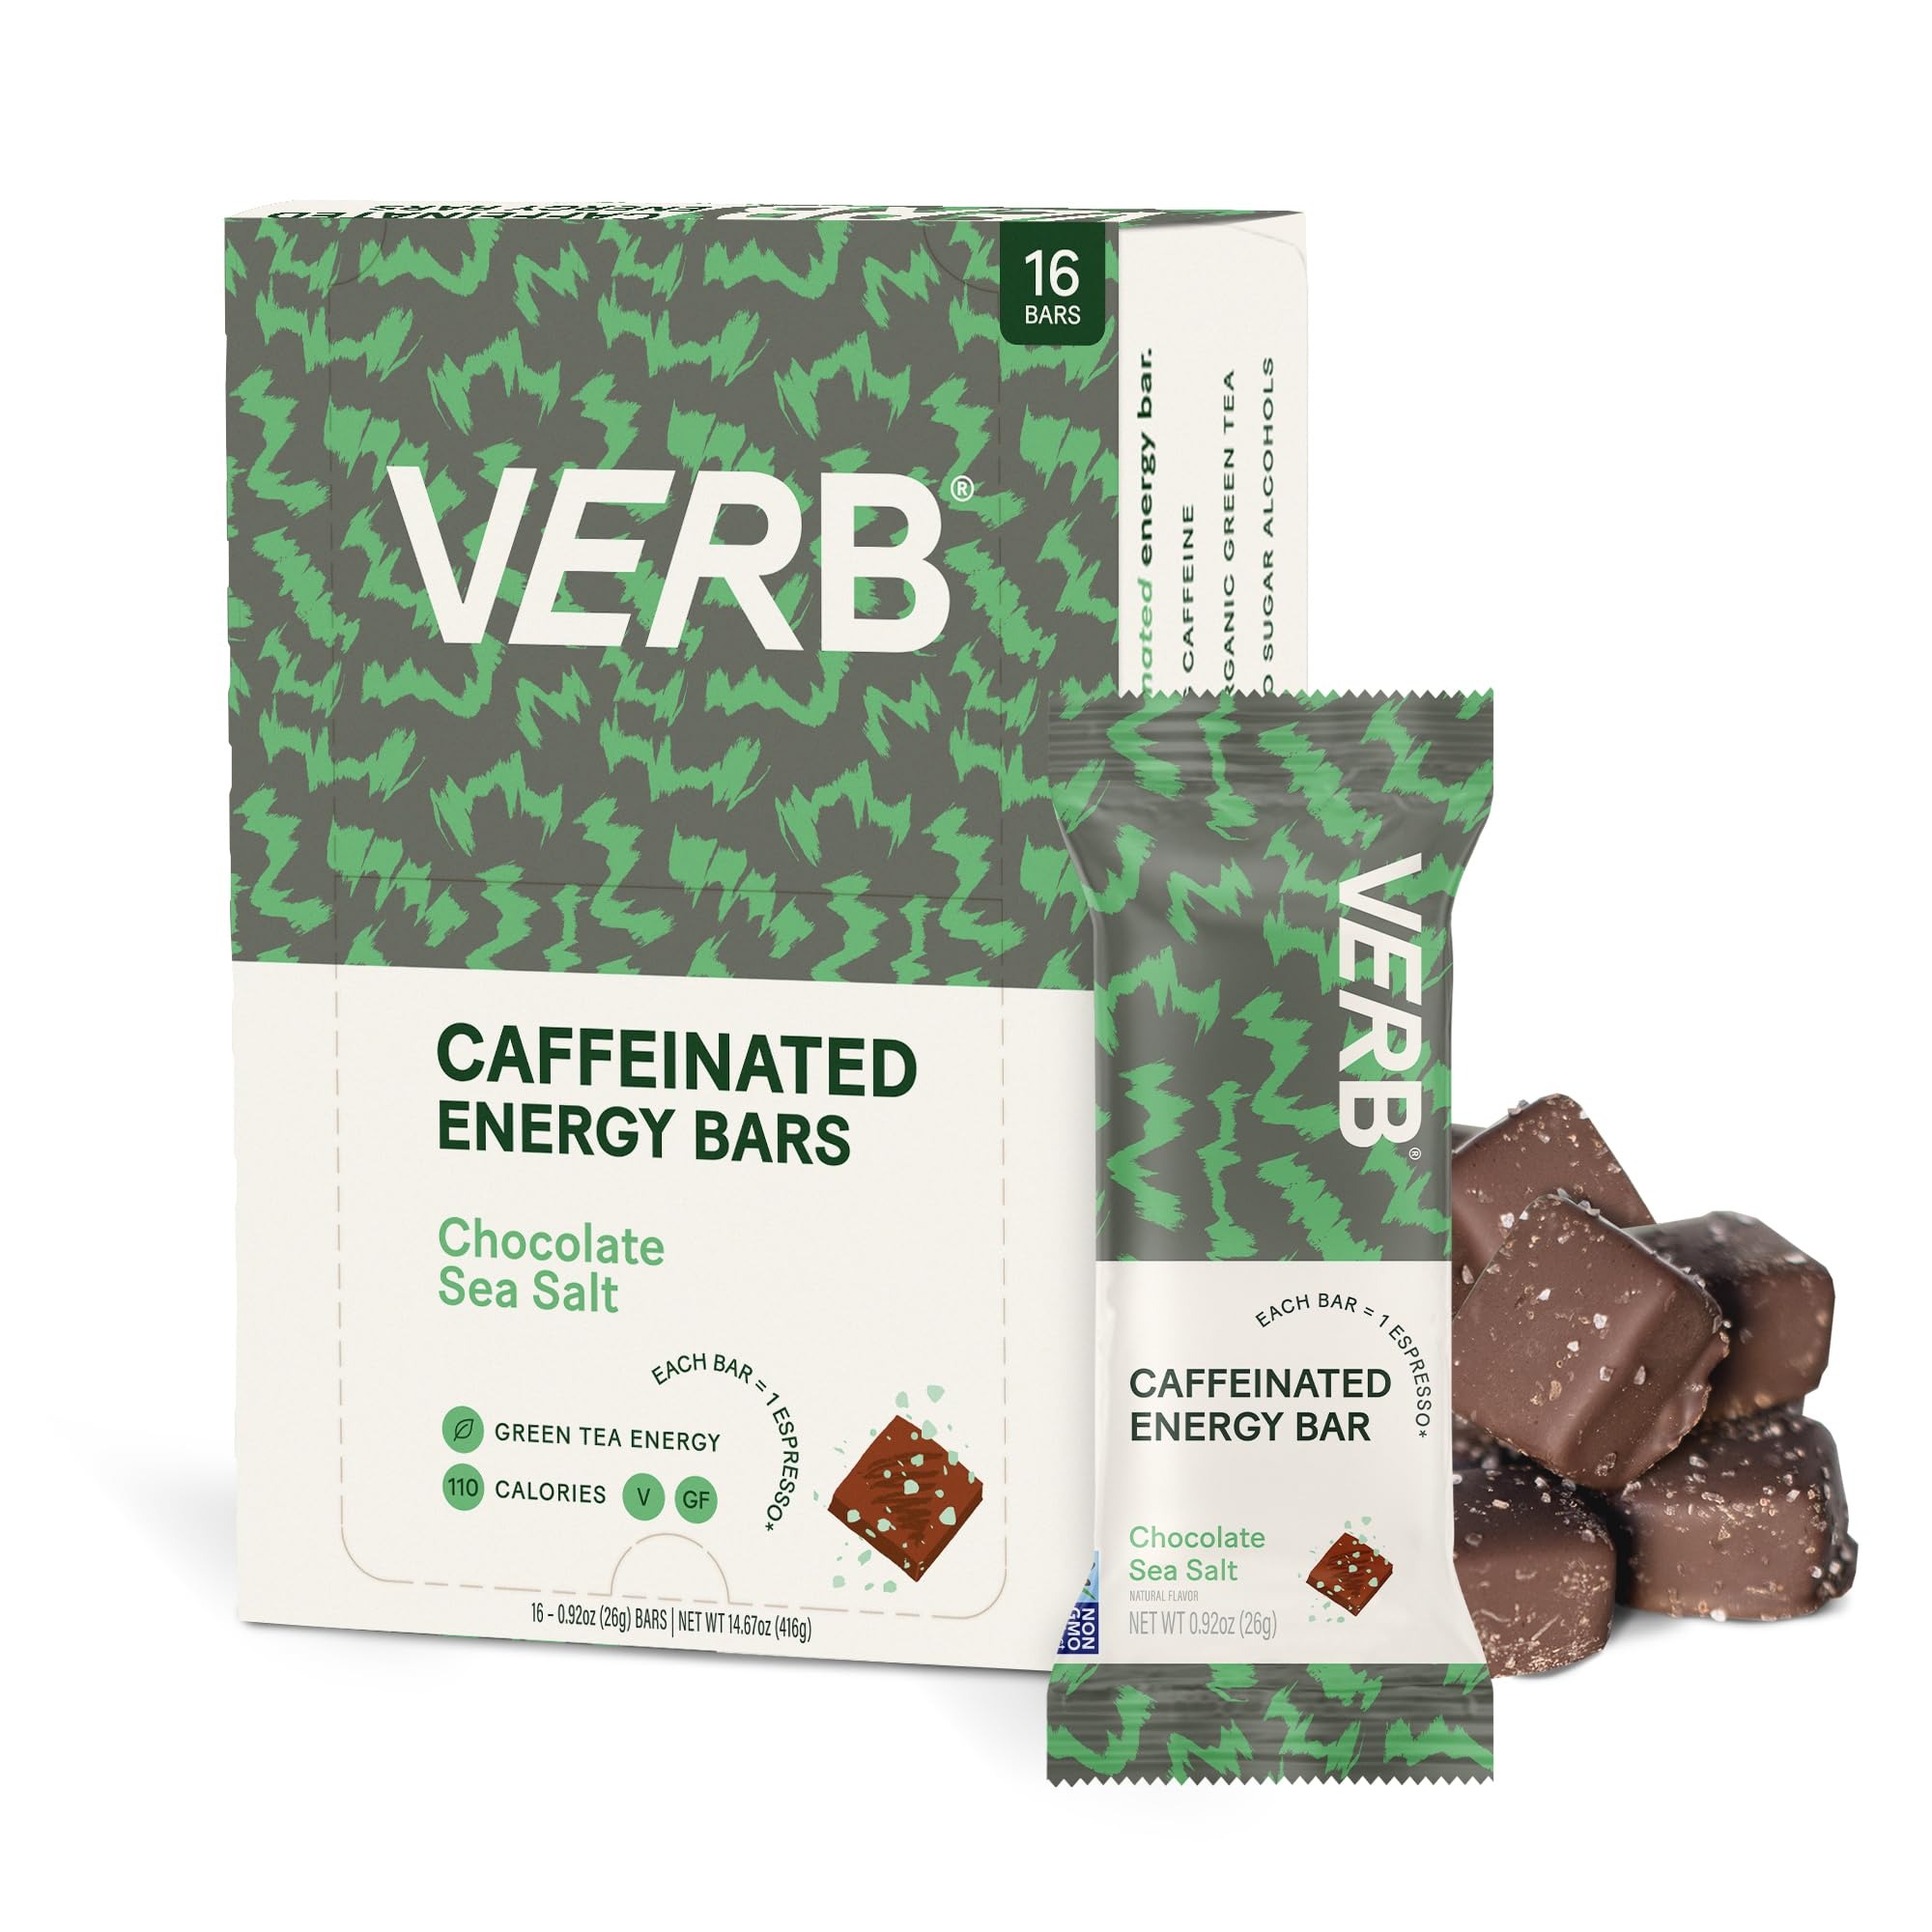
Item Name: Verb Energy - Caffeinated Energy Bars Chocolate Sea Salt 90-Calorie Energy Snack Bar - Nutrition Bars - Vegan Snacks - Gluten Free Breakfast Bars with Organic Green Tea, 26g (Pack of 16)
Bullet Point 1: TRY A VARIETY OF FLAVORS WITH A HEALTHIER BOOST: A pack includes 16 bars of Chocolate Sea Salt flavored bars. Unlike traditional protein, fiber, and breakfast bars packed with sugar and carbs, Verb Bars provide a cleaner alternative. Made with simple ingredients like gluten-free oats, organic agave nectar, almond butter, crisp brown rice, and organic cocoa nibs, each bar delivers a satisfying boost with less than 110 calories per serving.
Bullet Point 2: SUSTAINED ENERGY WITHOUT THE CRASH: Power through your day with clean, long-lasting energy. Each Verb Caffeinated Energy Bar contains as much caffeine as an espresso, sourced from organic green tea for smooth, jitter-free focus, no midday crashes. Unlike energy drinks or carb-heavy protein bars, our plant-based energy bars provide a steady boost, making them perfect for work, workouts, travel, study sessions, or marathon training.
Bullet Point 3: ON-THE-GO FUEL FOR BUSY LIFESTYLES: These pocket-sized, portable energy bars fit seamlessly into your routine, whether it’s a grab-and-go breakfast, a pre-workout boost, or a mid-hike snack. Designed for professionals, athletes, students, and busy parents who need a clean energy bar that won’t weigh them down, Verb Caffeinated Energy Bars are the perfect high-protein, low-calorie snack for sustained performance wherever life takes you.
Bullet Point 4: IRRESISTIBLE FLAVORS YOU’LL CRAVE: Crafted by our in-house chef, each flavor is designed to taste just like your favorite treat, without the guilt. Chocolate Sea Salt combines rich, deep chocolate flavor with a hint of Himalayan pink salt for the perfect balance of sweet and savory. With no artificial sweeteners and under 110 calories per bar, Verb Bars deliver the perfect balance of taste, texture, and energy.
Bullet Point 5: ABOUT US: We were tired of waiting in line for overpriced coffee and energy drinks that left us jittery, crashed our energy, and weren’t there when we really needed them. So we created the Verb Caffeinated Energy Bar—a delicious, pocket-sized bar packed with as much caffeine as an espresso, but made with Organic Green Tea for a focused, jitter-free boost. Years of perfecting our recipes led to our soft, flavorful bars designed to fuel your best self. Stay energized!
Product Description: Verb Caffeinated Energy Bars deliver long-lasting energy with the same caffeine as an espresso—sourced from organic green tea for a smooth, jitter-free boost. Whether you need a morning pick-me-up, a pre-workout snack, or sustained focus during work or study sessions, these bars provide steady energy without the sugar spikes or crashes of traditional energy drinks. Why Choose Verb Energy Bars? Sustained Energy – Organic green tea caffeine fuels your body naturally. Pocket-Sized Convenience – Ditch bulky energy drinks and coffee cups. Plant-Based & Clean Ingredients – Made with wholesome superfoods like oats, quinoa, and brown rice crisps. Low-Calorie & Guilt-Free – Under 110 calories per bar, perfect for any diet. Vegan, Gluten-Free & Non-GMO – No dairy, soy, or artificial additives. Delicious Flavors That Satisfy Every Craving Crafted by our in-house chef, each flavor is designed to taste just like your favorite treat, without the guilt. Chocolate Sea Salt combines rich, deep chocolate flavor with a hint of Himalayan pink salt for the perfect balance of sweet and savory. With no artificial sweeteners and under 110 calories per bar, Verb Bars deliver the perfect balance of taste, texture, and energy. Fuel Your Active Lifestyle Designed for athletes, professionals, students, and busy parents, Verb Bars are perfect for: Pre-Workout Energy Food – A clean, lightweight boost before hitting the gym. Midday Pick-Me-Up – Stay focused and energized at work or school. On-the-Go Snacking – Fuel hikes, travel, and adventure without the mess. Upgrade your energy bar game—fuel smarter with Verb!
Value: 16.0
Unit: Count

Price: 24.29